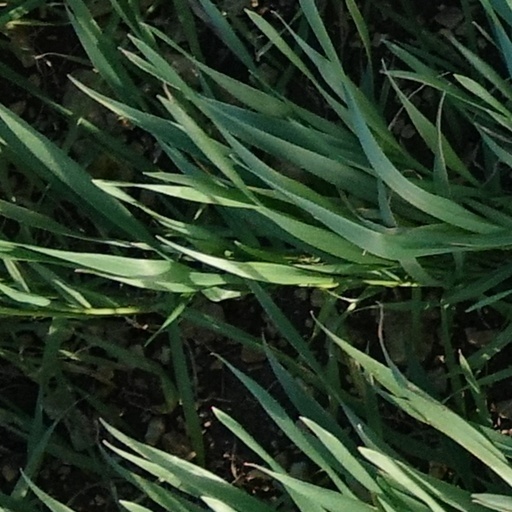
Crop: wheat